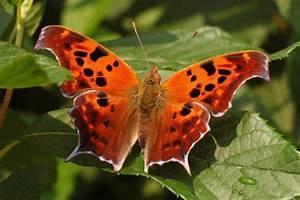
butterfly